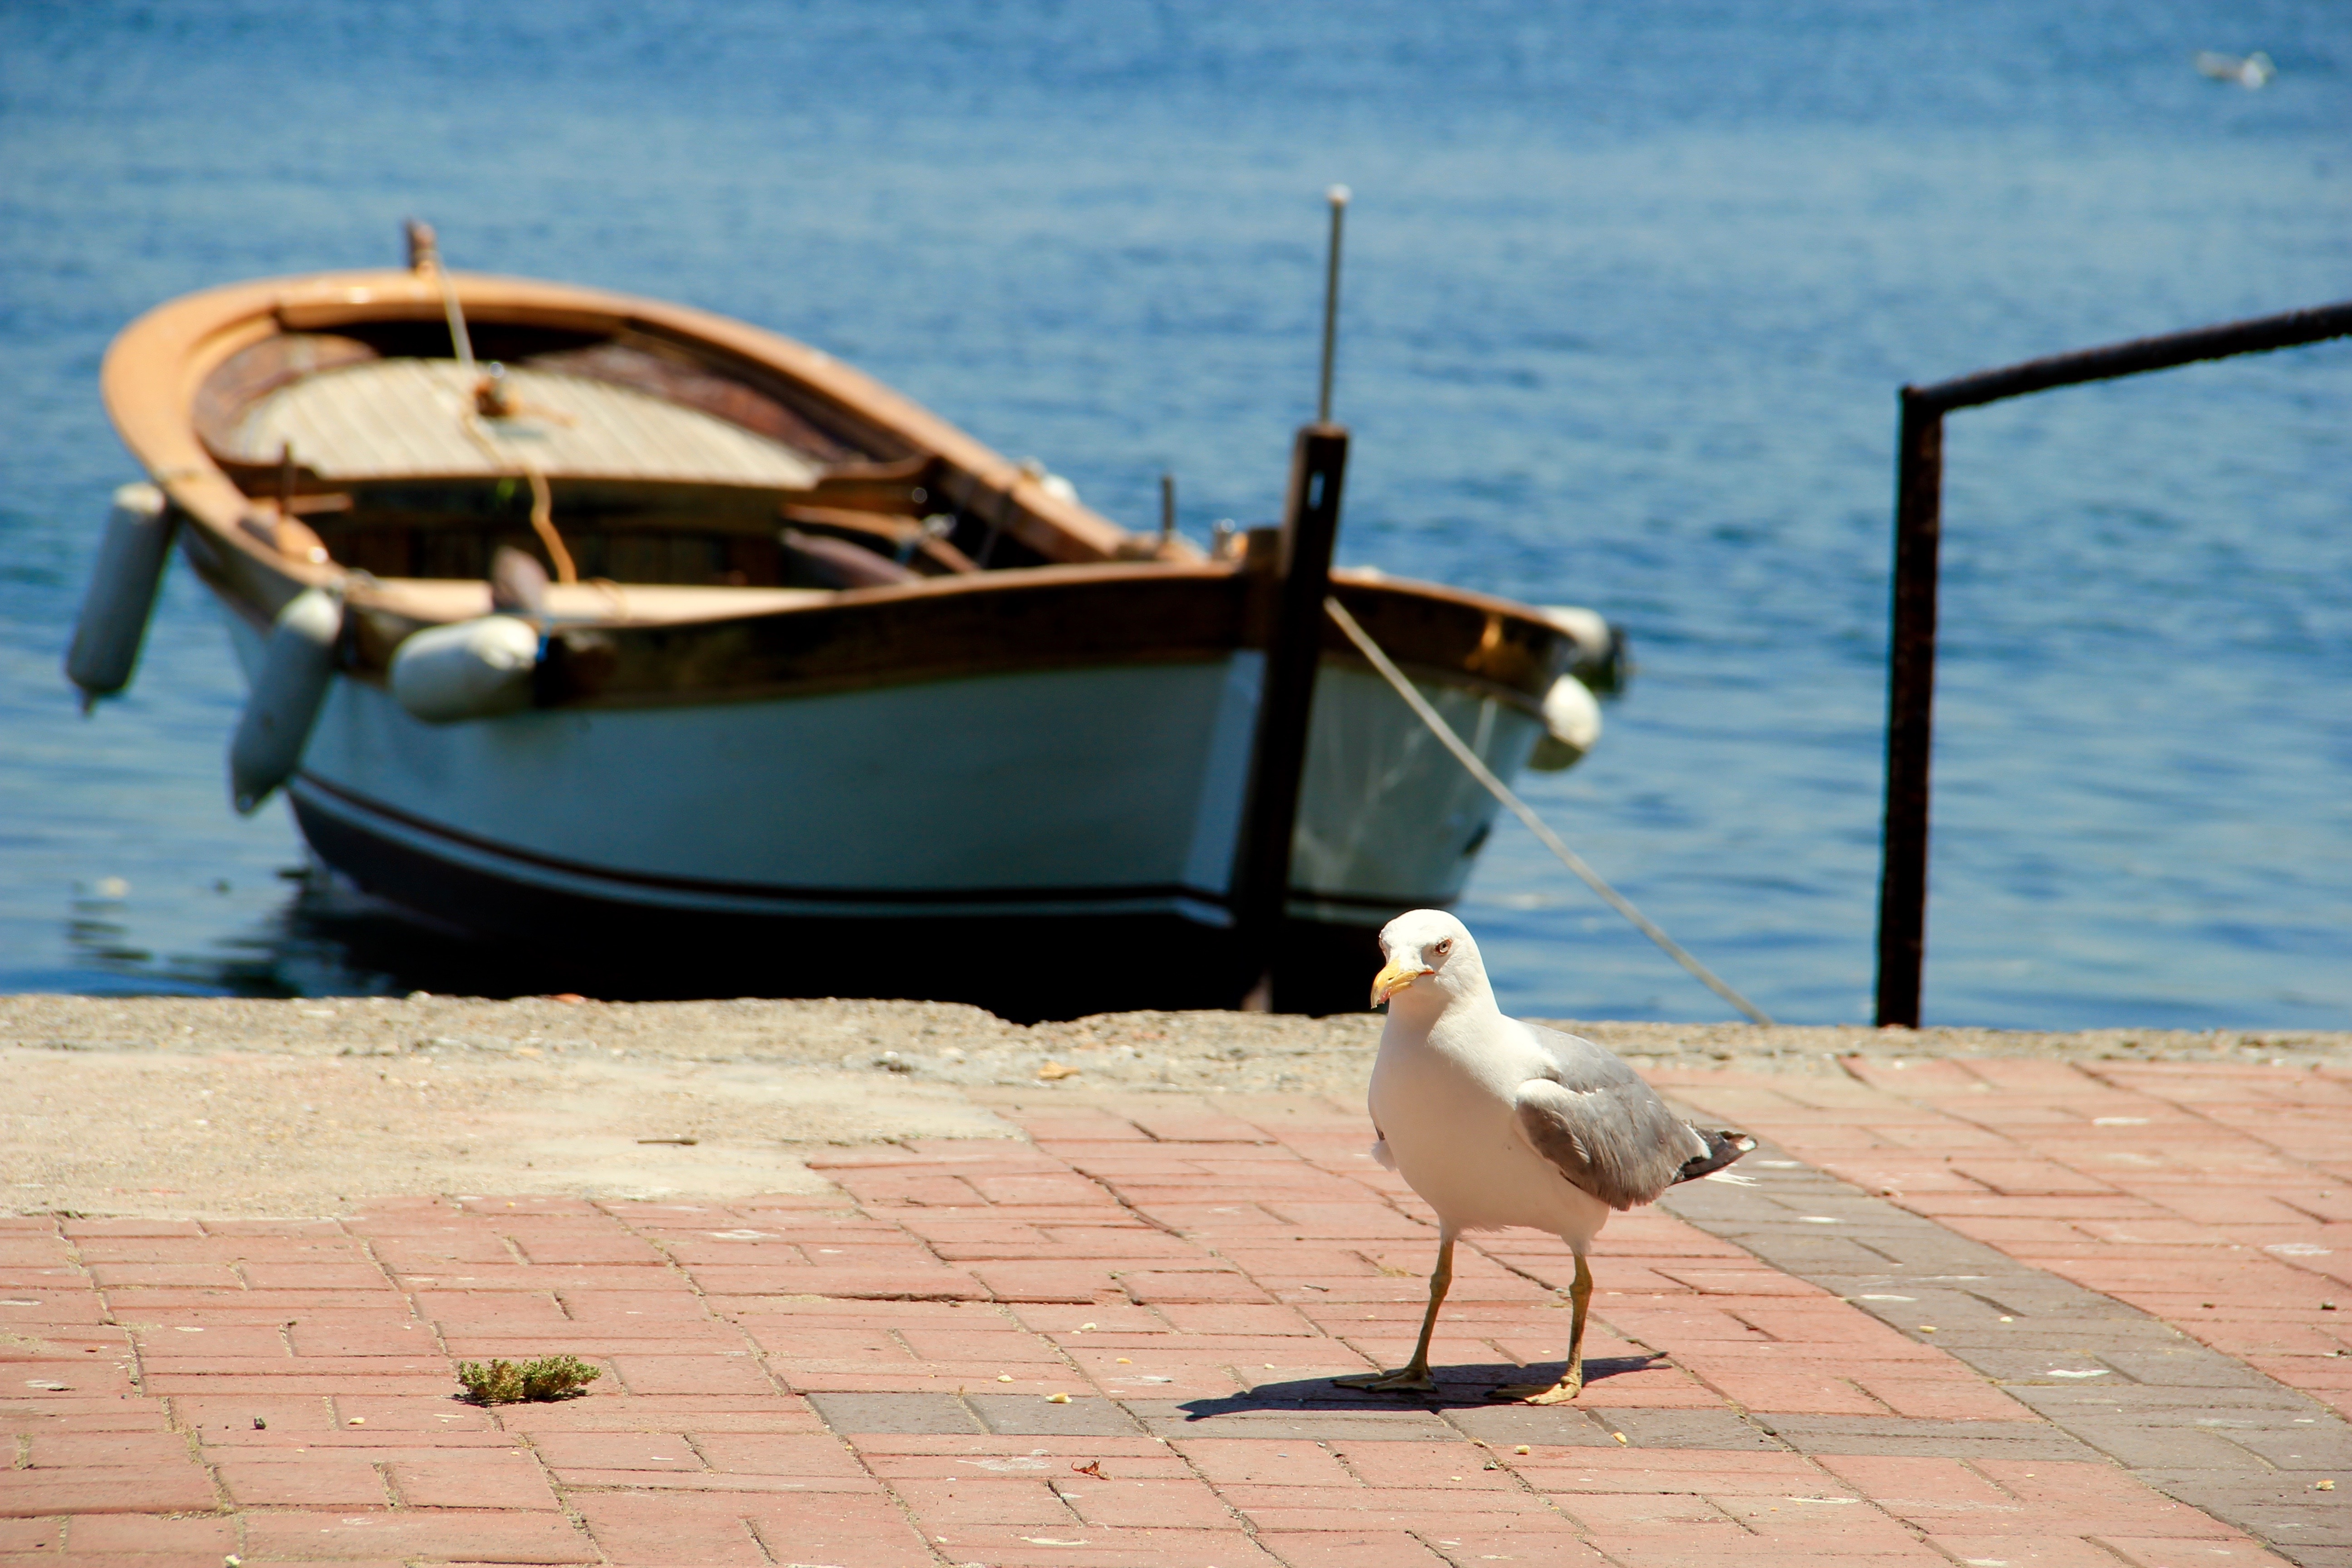
sea, water, bird, boat, lake, boot, vehicle, gull, fishing boat, rowing boat, water bird, watercraft rowing